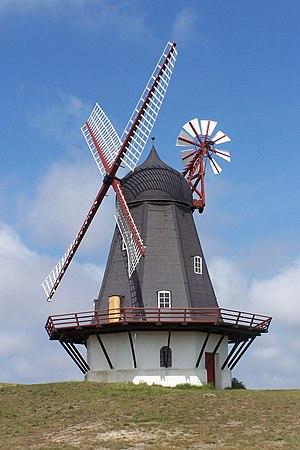
Moulin à vent à Sønderho sur l'île de Fanø, Danemark. De type hollandais, ce moulin a été construit en 1895 pour remplacer un moulin plus ancien détruit par le feu en 1894.